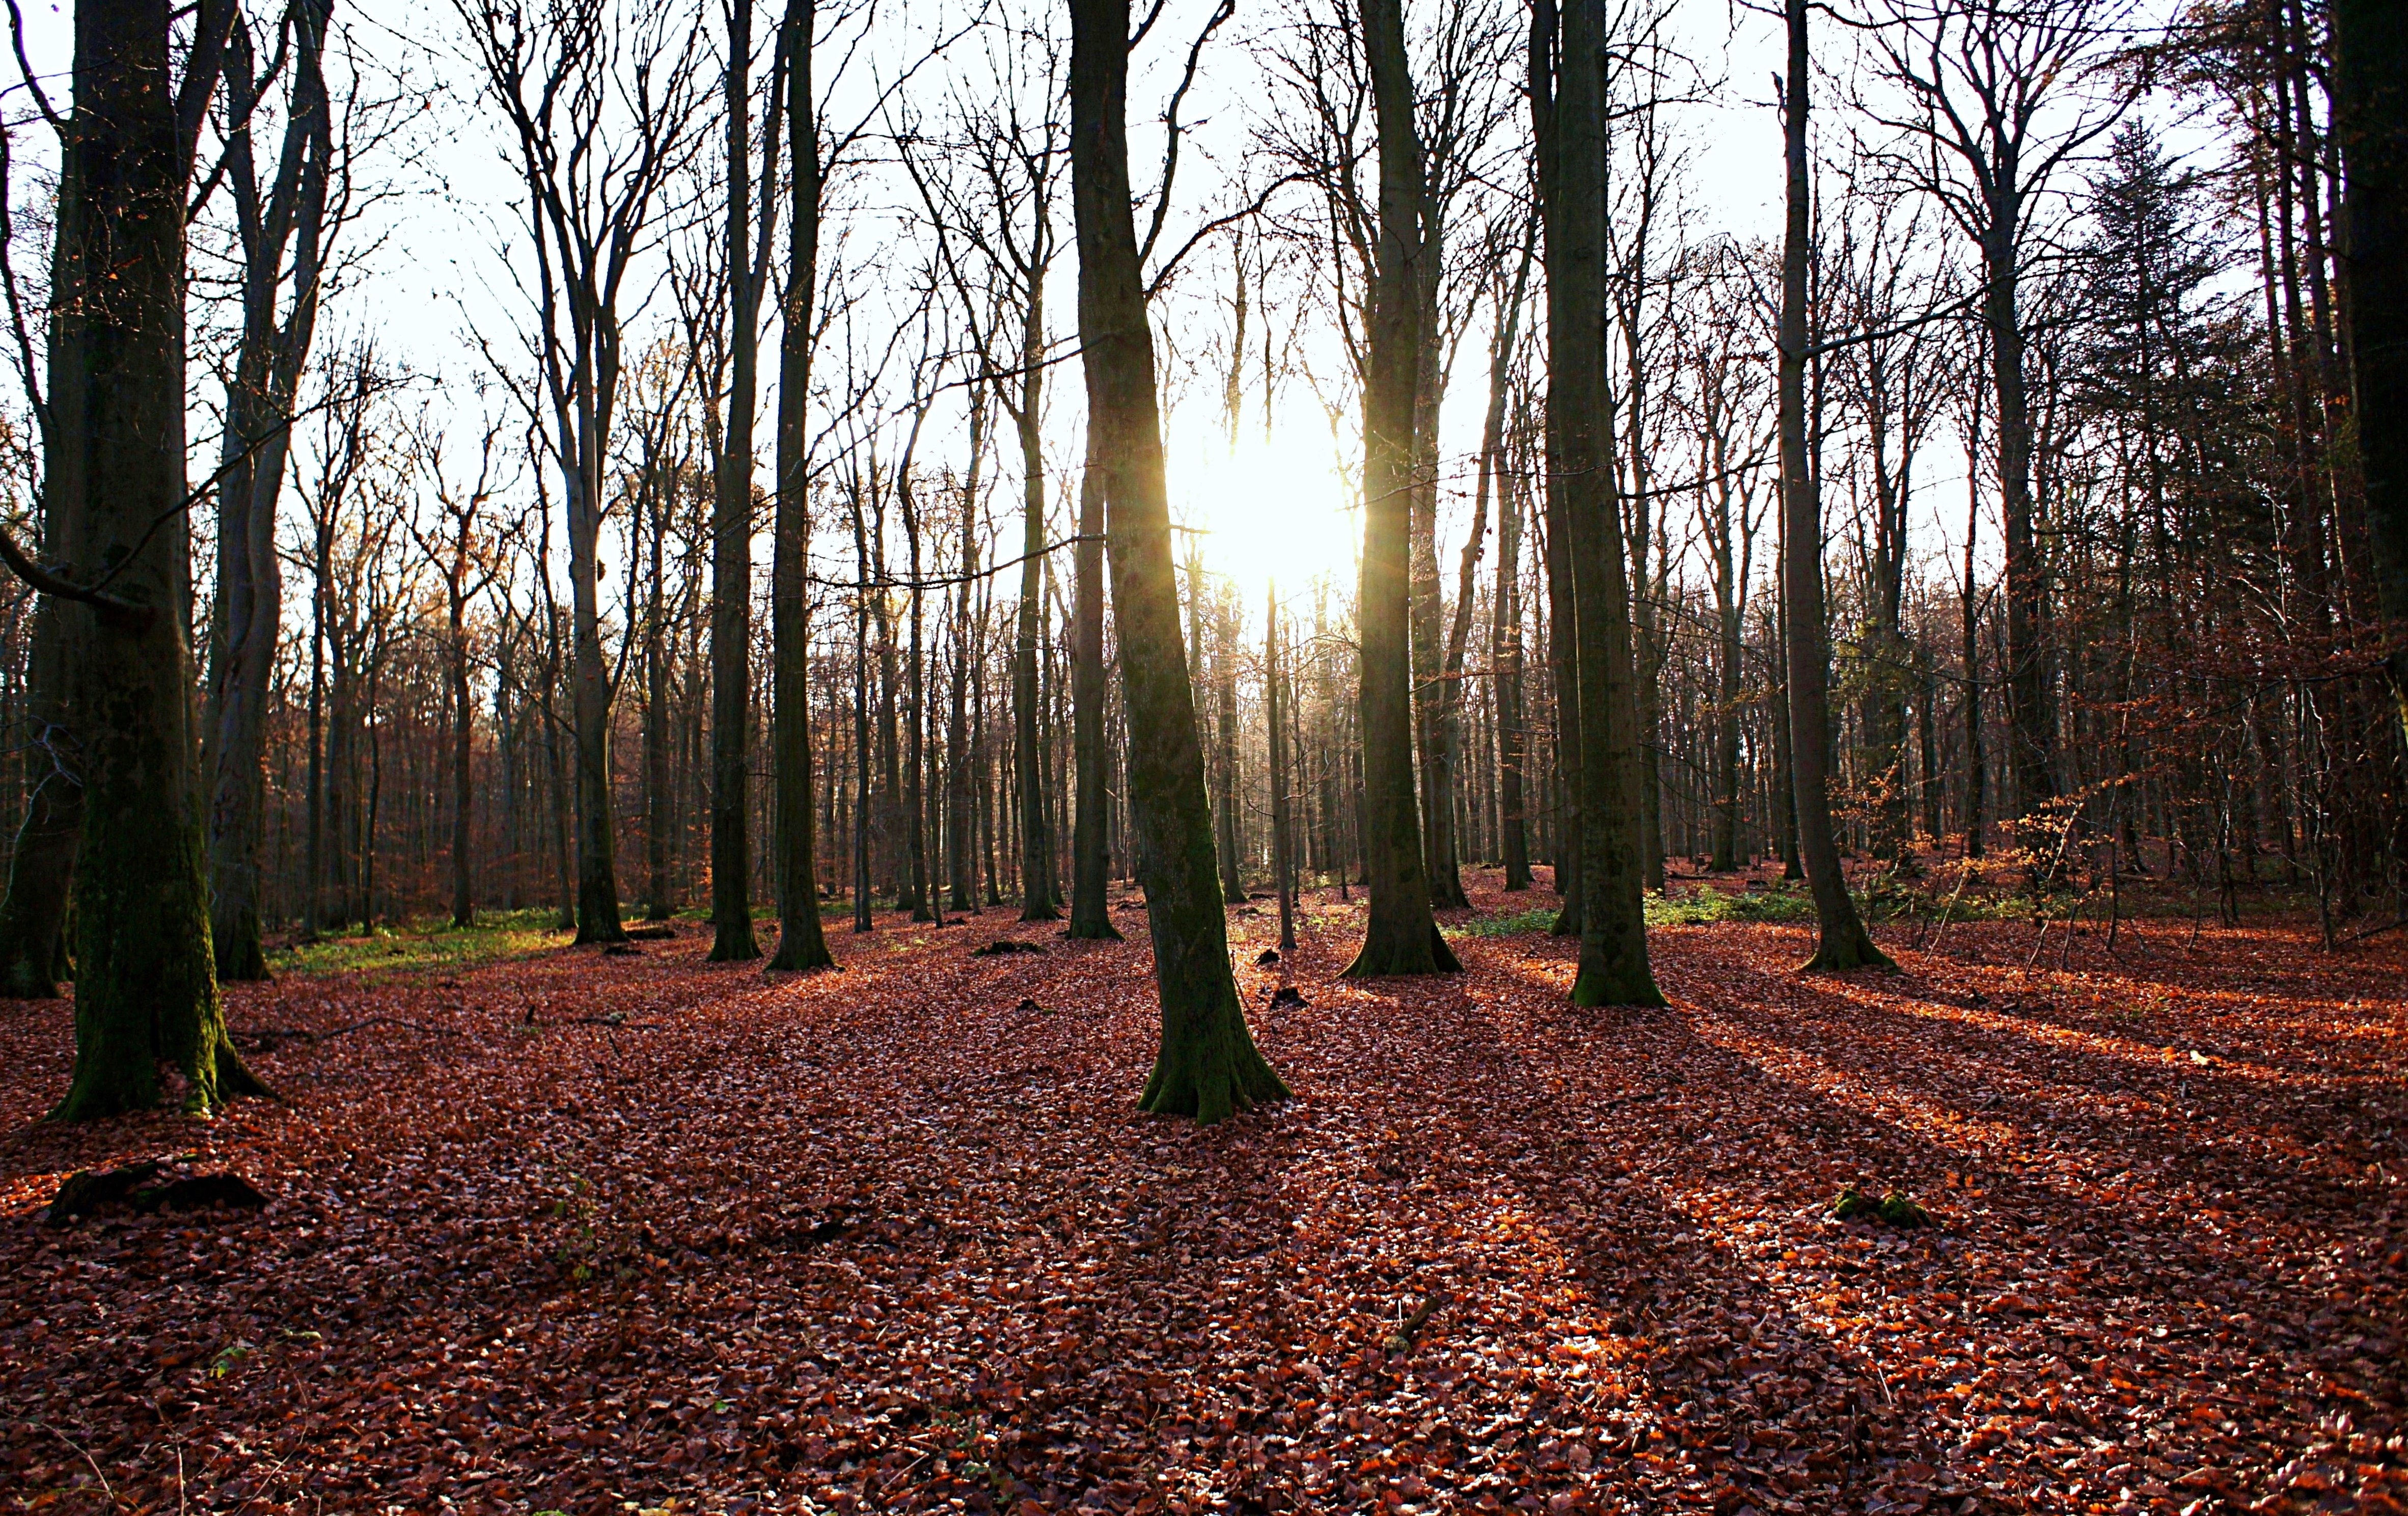
tree, nature, forest, wilderness, light, plant, sunlight, morning, leaf, autumn, season, trees, leaves, spruce, deciduous, grove, woodland, habitat, red leaf, ecosystem, biome, natural environment, geographical feature, atmospheric phenomenon, woody plant, temperate coniferous forest